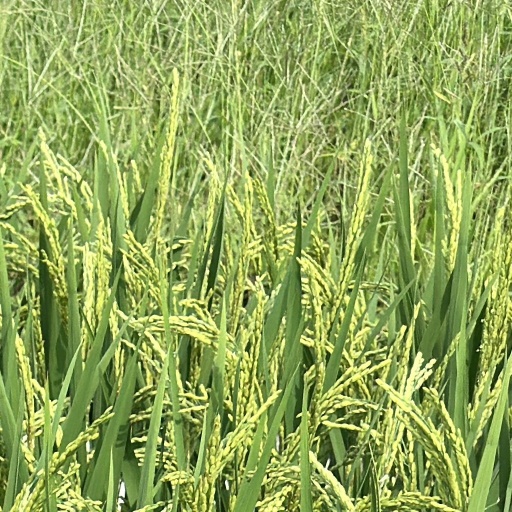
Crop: rice